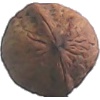
Label: Walnut 1